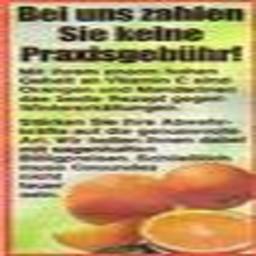
Label: Orange